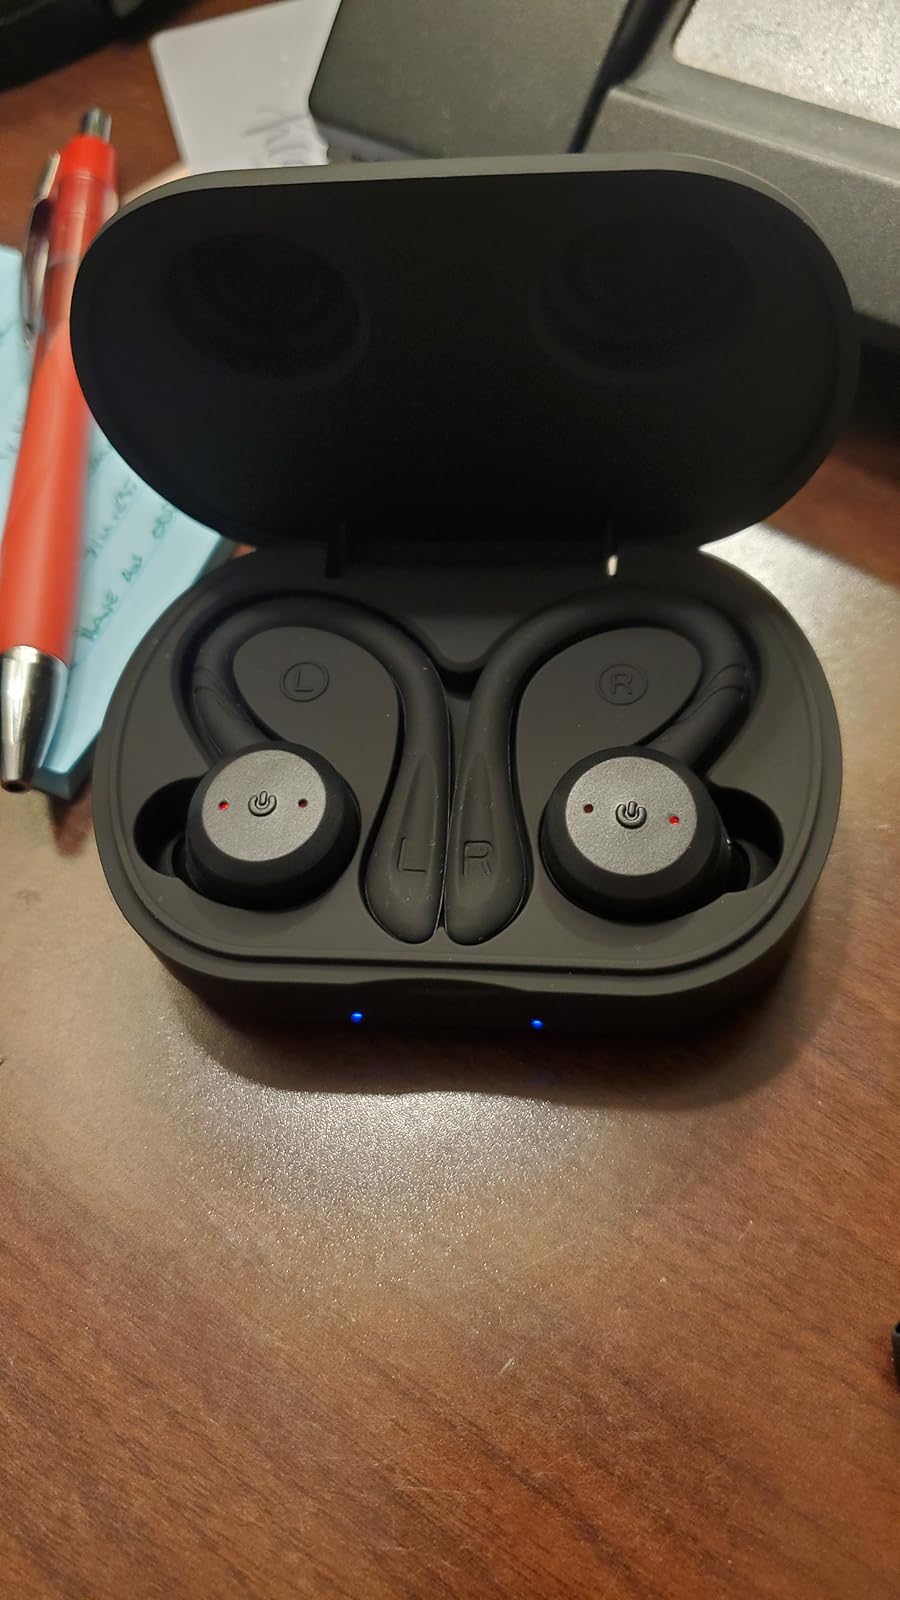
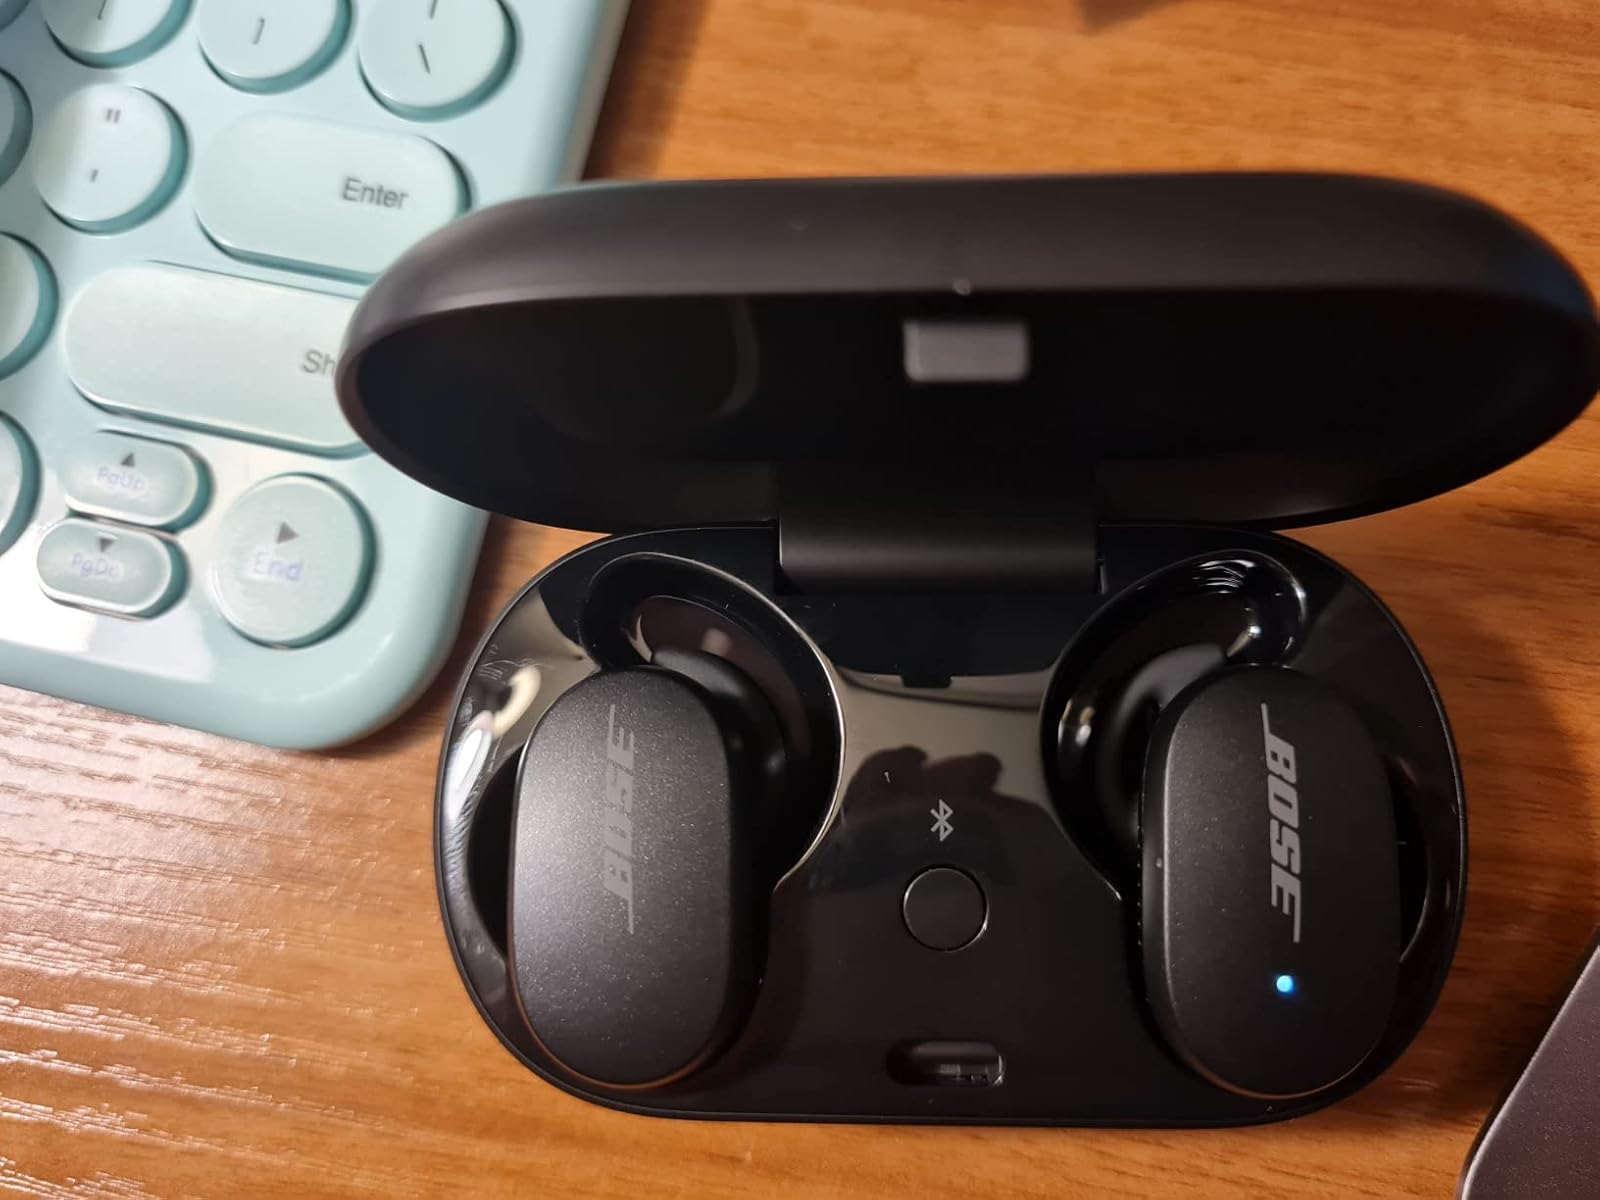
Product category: earbuds
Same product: no